Nadia Petrova

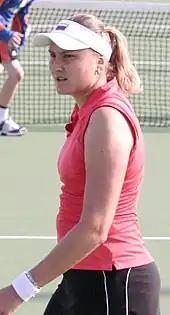
Petrova at the 2007 Australian Open

At the Open Gaz de France in Paris, Petrova picked up her seventh career tour title and first of the season by beating Lucie Šafářová. Petrova reached the quarterfinals in Key Biscayne, losing to Justine Henin. Petrova then reached the final in Amelia Island where she was the defending champion, but lost to Golovin. After choosing not to compete in Charleston, Petrova failed to defend her title in Berlin, losing to Svetlana Kuznetsova in the quarterfinals, before retiring from her third-round match at the Italian Open due to low back pain.